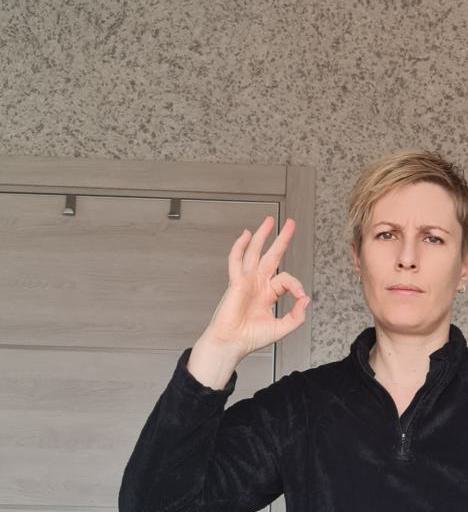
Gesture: ok